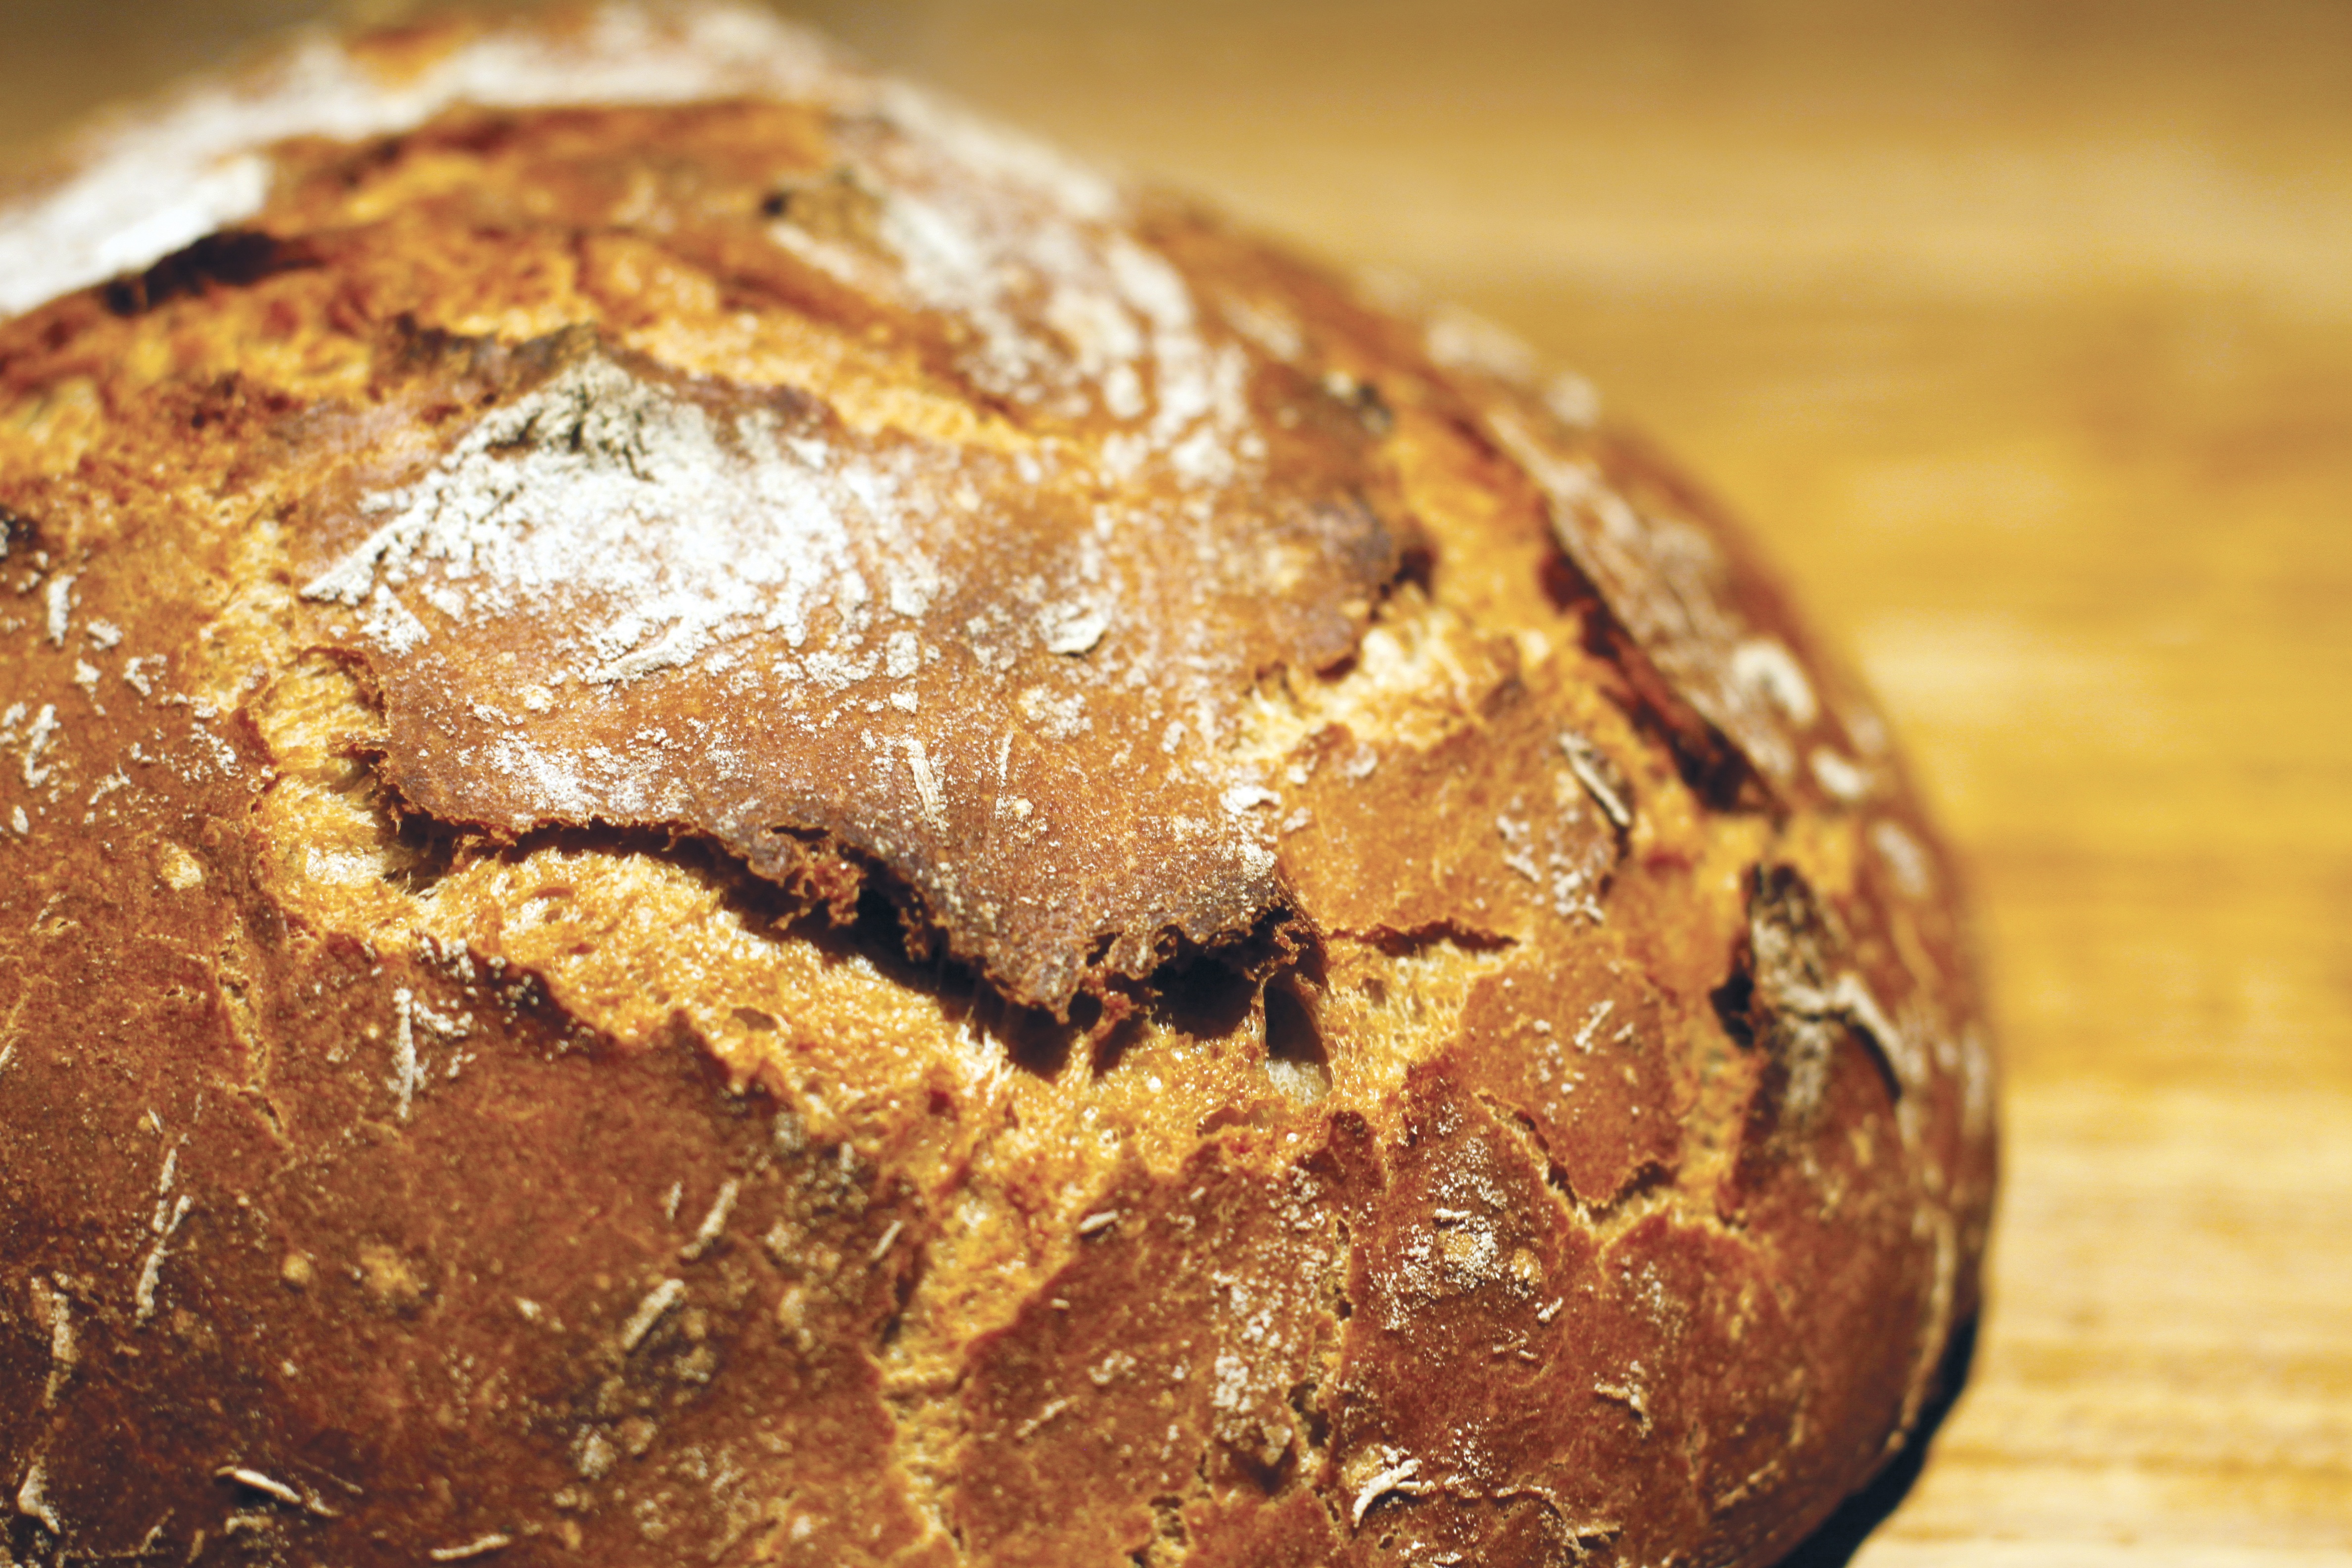
food, kitchen, baking, bread, sourdough, rye, do, flour, baked goods, spelt, home made, brown bread, homemade bread, rye bread, grass family, whole grain, soda bread